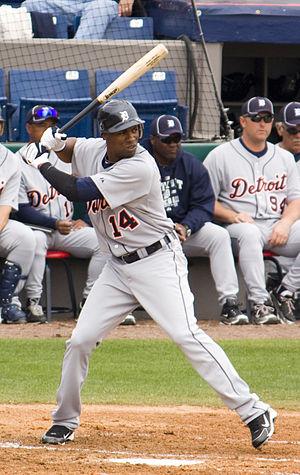
Austin Jarriel Jackson est un voltigeur de la Ligue majeure de baseball.